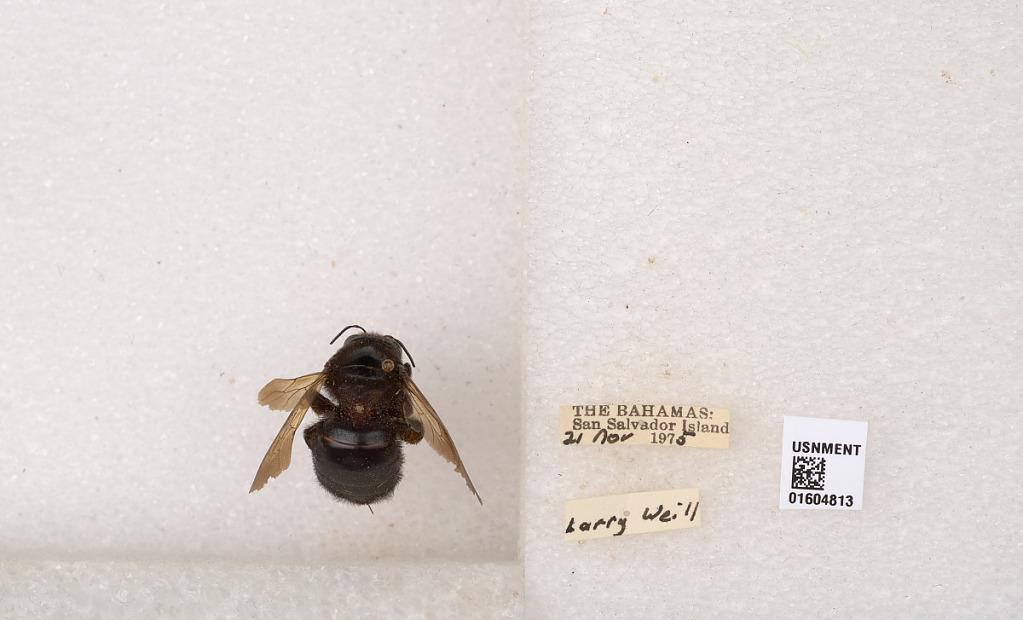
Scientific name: Xylocopa (Neoxylocopa) bahamensis Moure & Hurd
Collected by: L. Weill
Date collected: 1975-11-21
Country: Bahamas
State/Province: San Salvador
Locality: San Salvador Island